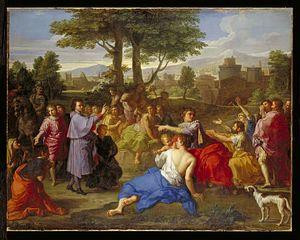
Placido Costanzi, né en 1702 et mort à Rome en 1759 est un peintre italien de la fin de la période baroque.